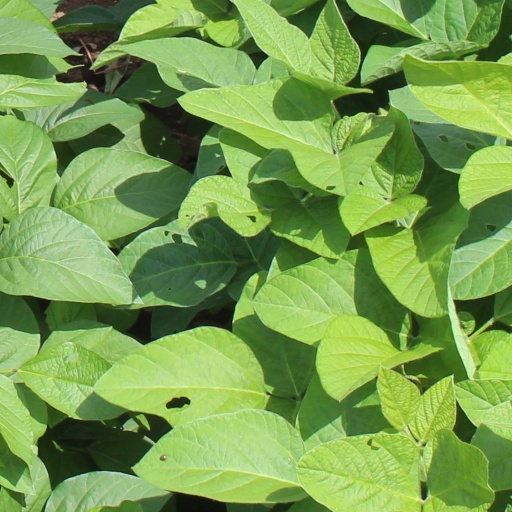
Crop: soybean